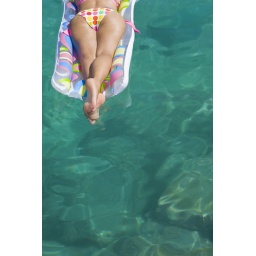
Woman on a lilo in the green ocean